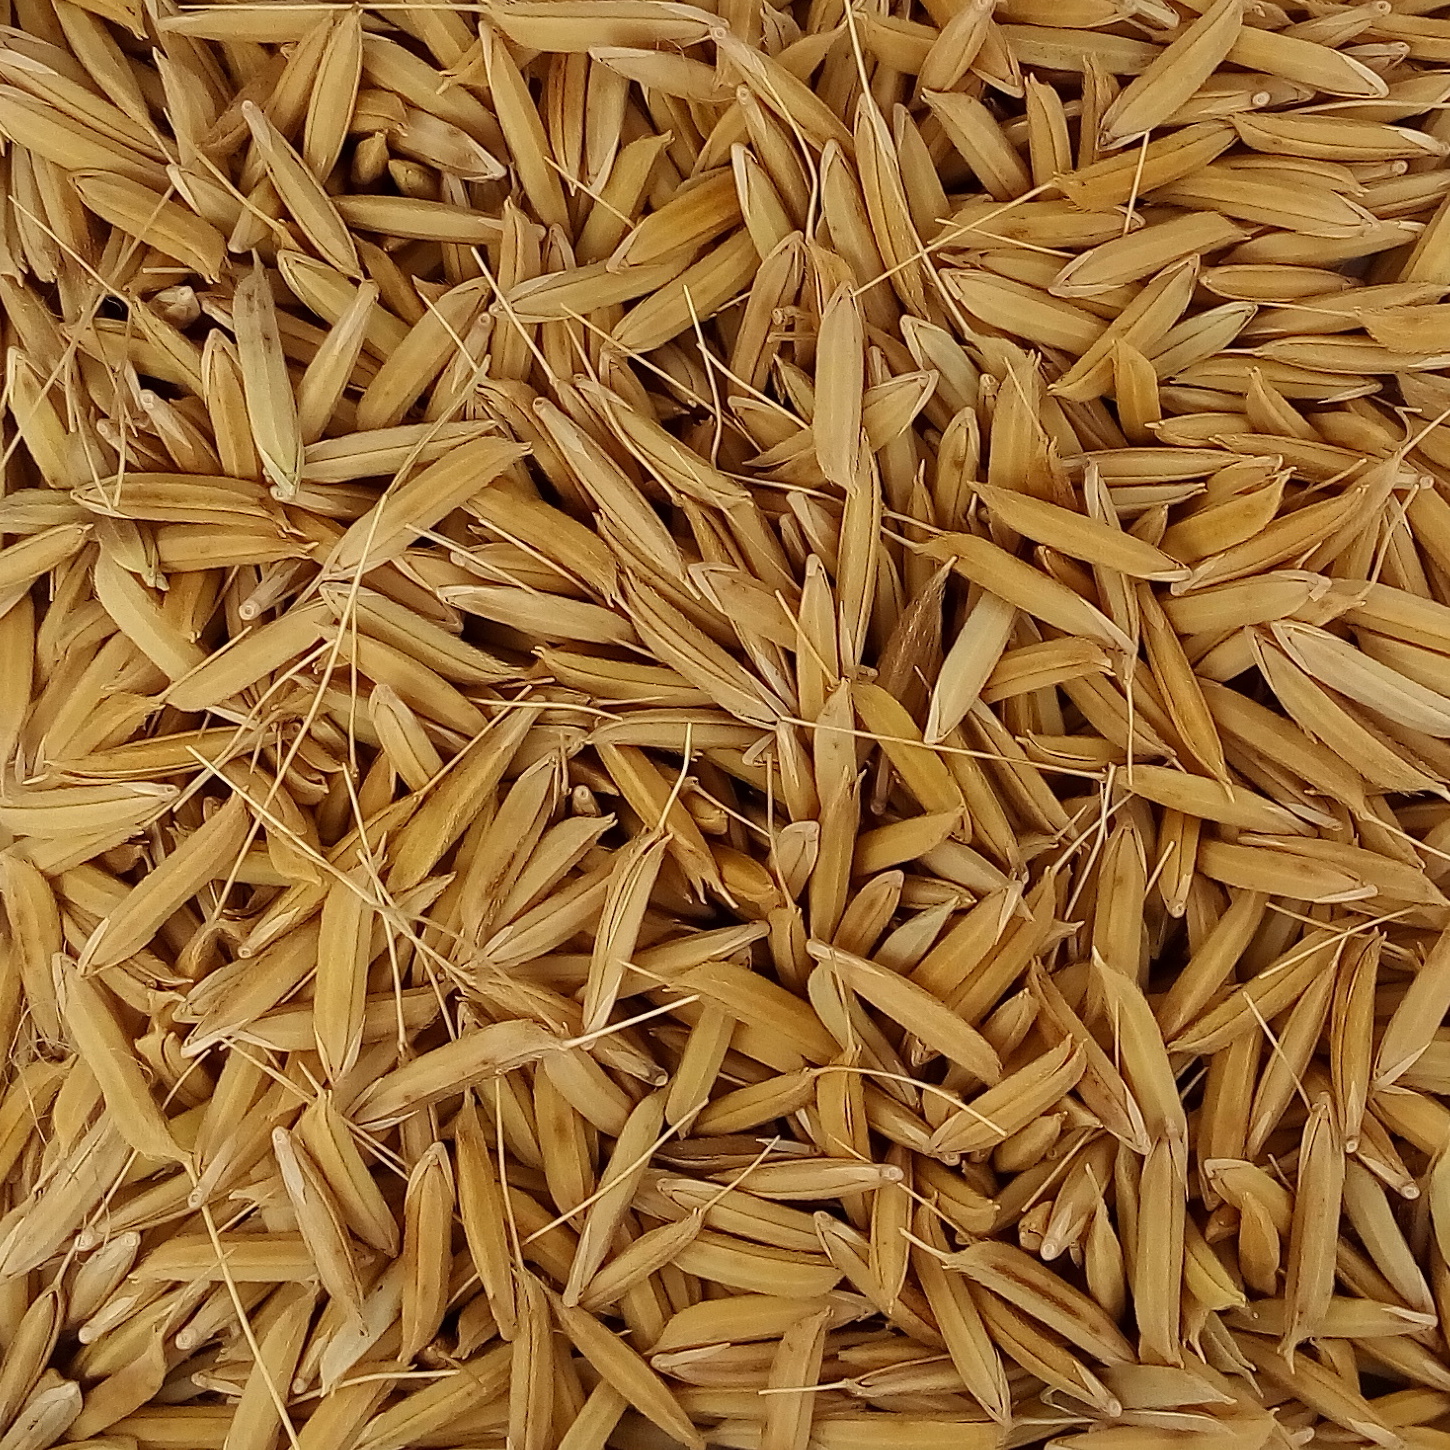
Rice seed variety: 1728